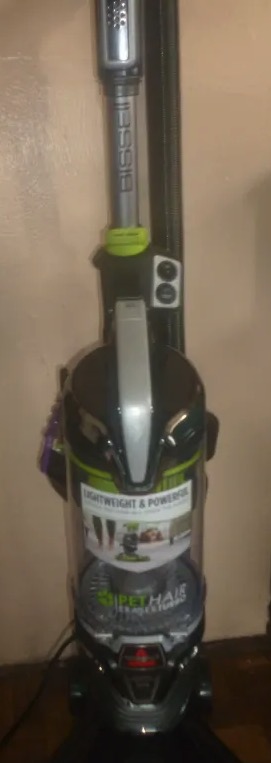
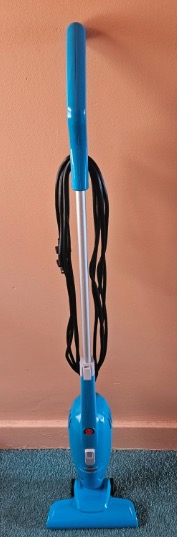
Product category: items_vacuum
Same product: no